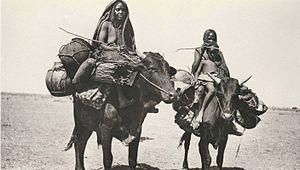
Les Baggaras sont un peuple arabe nomade habitant la zone située entre le lac Tchad et le Nil, au Soudan, au Niger, au Tchad, au Cameroun, au Nigéria et en République centrafricaine. Comme leur nom l'indique, ce sont en général des éleveurs, qui migrent entre les prairies à la saison humide et les zones de rivières à la saison sèche. La plupart d'entre eux parlent l'arabe tchadien.